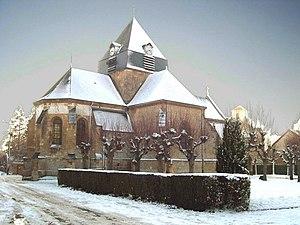
Eglise de Juniville, Ardennes, France
Juniville est une commune française située dans le département des Ardennes, en région Grand Est.